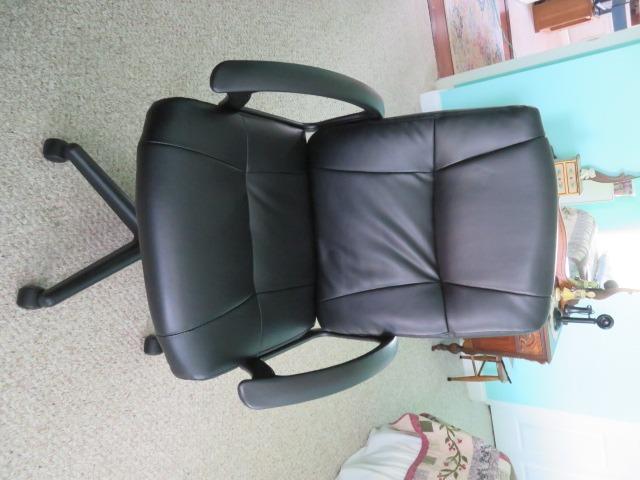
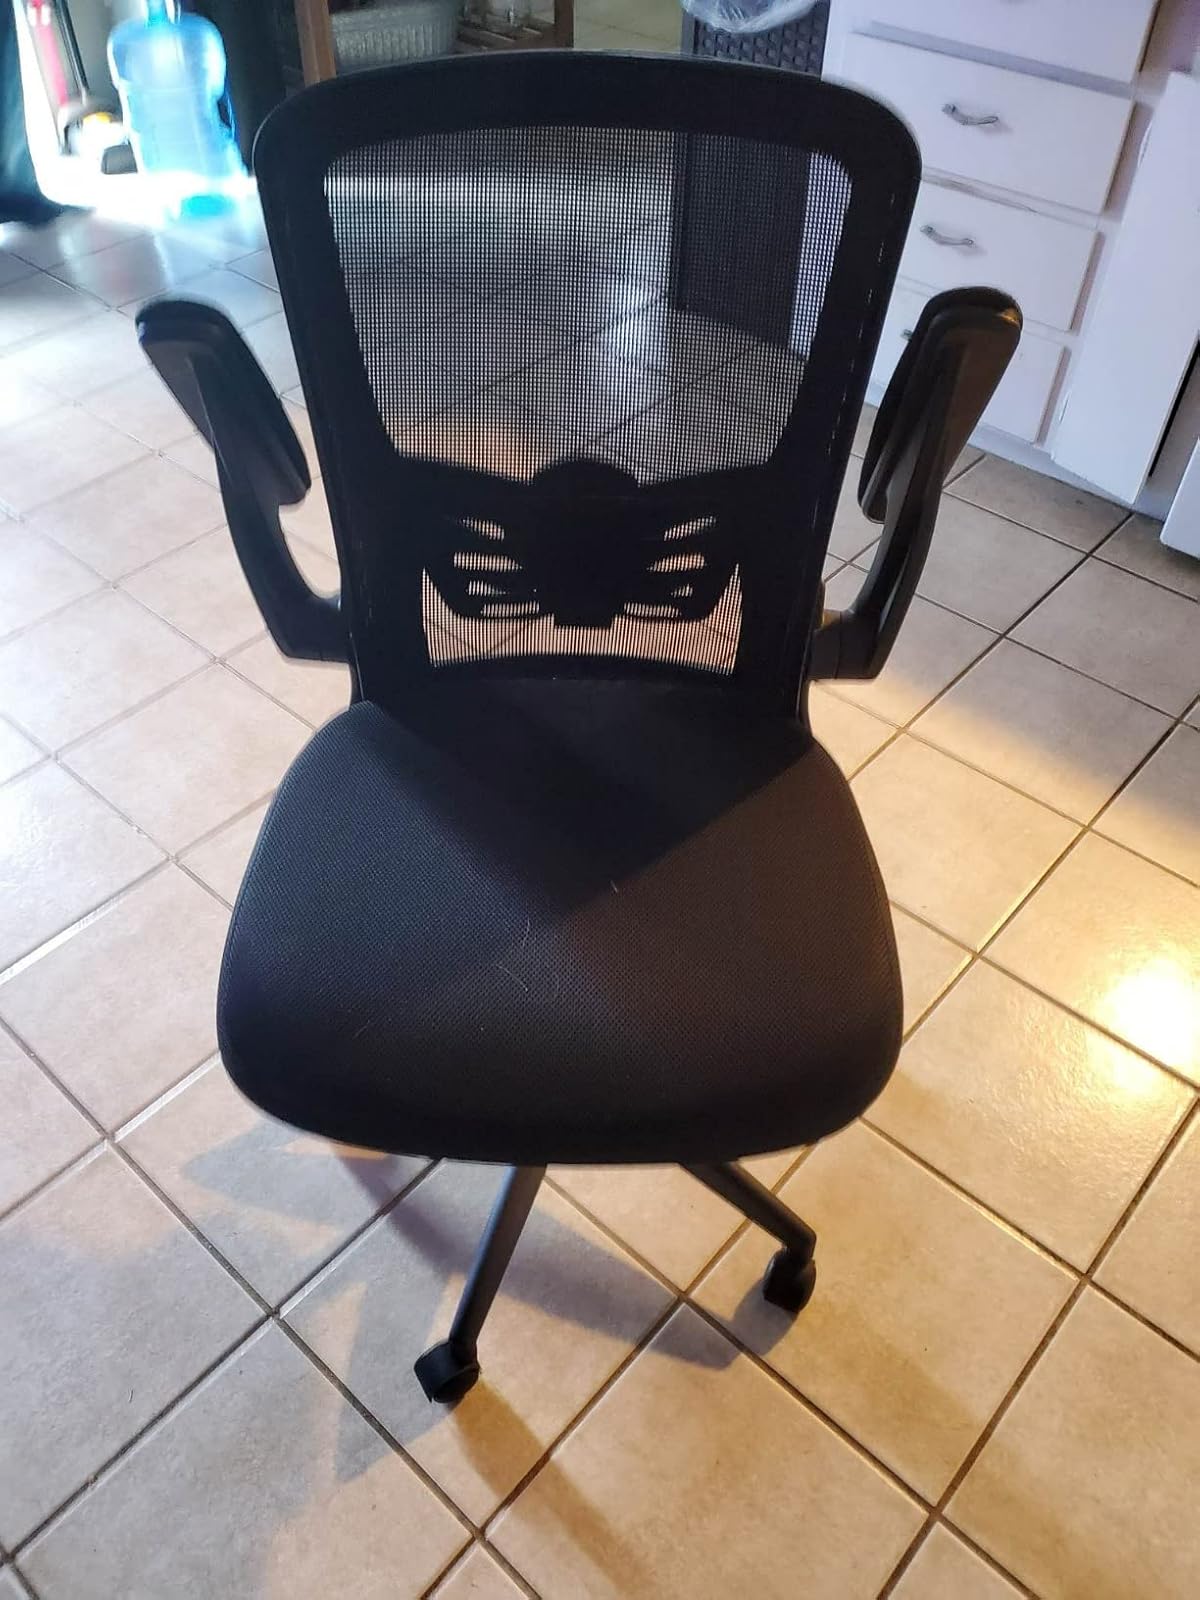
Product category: items_chair
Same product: no